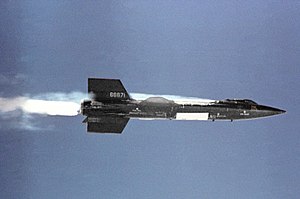
North American X-15
En X-15 i aktion
North American X-15 var et eksperimentelt raketfly fremstillet af den amerikanske flyproducent North American Aviation. Flyet blev anvendt af det amerikanske luftvåben, NASA og den amerikanske flåde i slutningen af 50'erne. Flyet var del af X-serien af eksperimentelle fly.